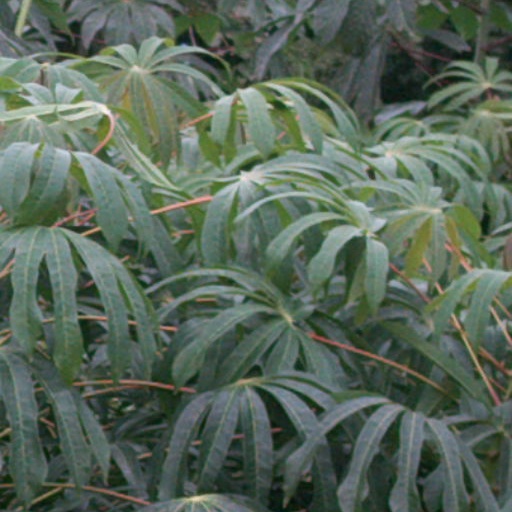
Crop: cassava